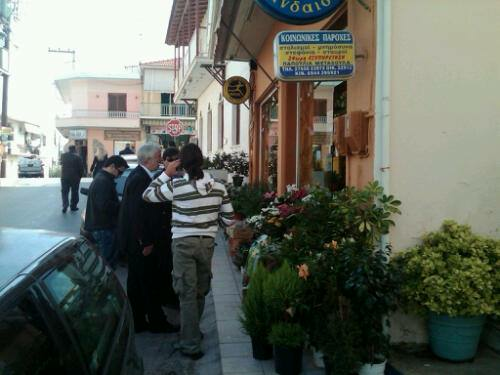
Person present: Yes